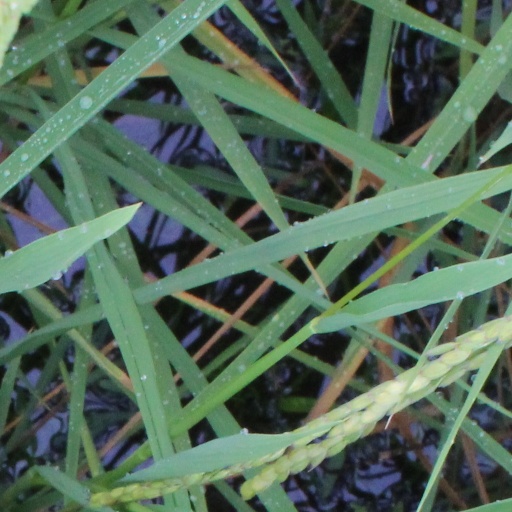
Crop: rice